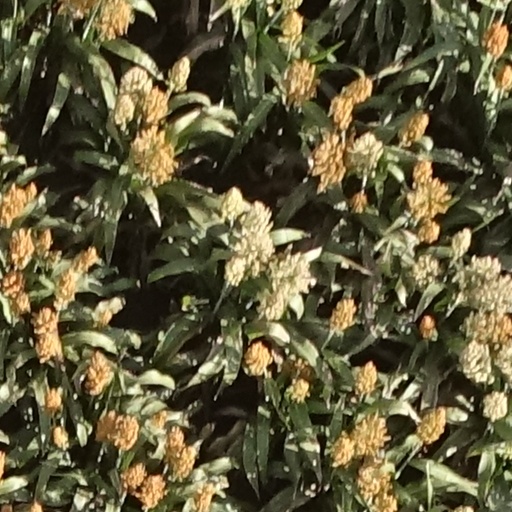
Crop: sorghum